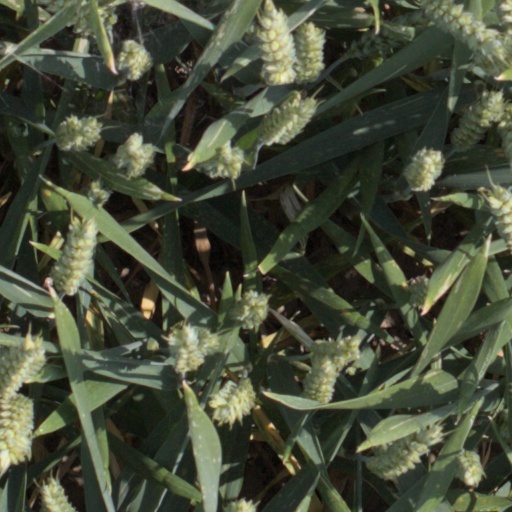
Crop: wheat